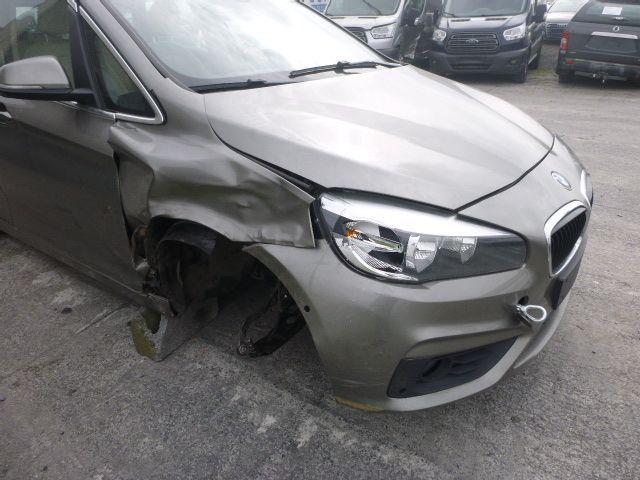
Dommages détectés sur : capot, aile avant droite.
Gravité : majeur